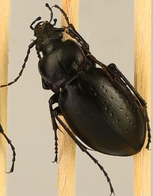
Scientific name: Carabus nemoralis nemoralis
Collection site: University of Notre Dame Environmental Research Center NEON (UNDE), plot UNDE_012